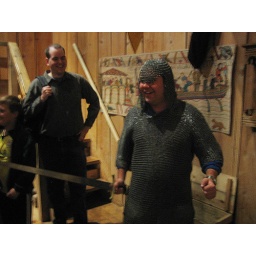
Our bus driver Dave. He was a laid back cat until he got a sword in his hand.